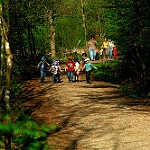
Label: forest